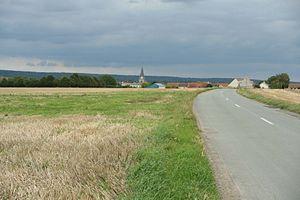
Montainville est une commune française située dans le département des Yvelines, en région Île-de-France.